West Midtown Ferry Terminal

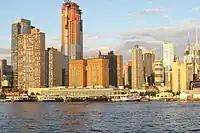

The West Midtown Ferry Terminal is a passenger bus and ferry terminal serving ferries along the Hudson River in New York City and northeastern New Jersey. It is located at Pier 79 in Hudson River Park adjacent to the West Side Highway at West 39th Street in Midtown Manhattan. The facility first opened on December 3, 1986 with the start of NY Waterway commuter ferry service.